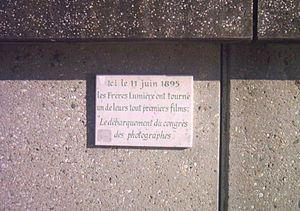
La plaque commémorant le film des Lumière sur le quai Pasteur, à Neuville-sur-Saône.
Le Débarquement du congrès de photographie à Lyon, initialement intitulé Le Débarquement des congressistes à Neuville, est un film français réalisé par Louis Lumière, sorti en 1895. Cette « vue photographique animée », ainsi que les frères Lumière nommaient leurs bobineaux, fait partie des 10 films montrés lors de la première séance publique payante du cinématographe au Salon indien du Grand Café le 28 décembre 1895. Ce film a été tourné le 11 juin 1895 à Neuville-sur-Saône, lors du débarquement des congressistes et a été d'abord projeté dans plusieurs séances privées, la première fois le 12 juin 1895.
Neuville-sur-Saône est une commune française, située dans la métropole de Lyon, en région Auvergne-Rhône-Alpes.